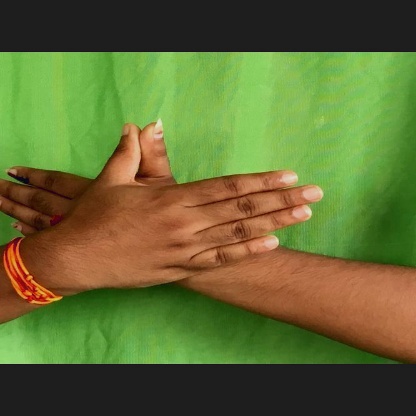
Mudra: Garuda